Chicken (2015 film)

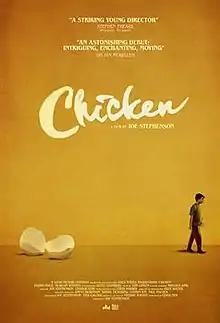
Official poster

Chicken is a 2015 British drama film directed by Joe Stephenson. It is based on the play of the same name by Freddie Machin.